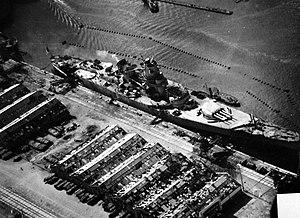
Le Jean Bart était un cuirassé de la Marine nationale française, le second de la classe Richelieu. C'était le septième Jean Bart de la Marine française, son prédécesseur était un cuirassé dreadnought lancé en 1911.
La classe Richelieu est la dernière classe de cuirassés de la marine française, les derniers et les plus grands, en construction au début de la Seconde Guerre mondiale, et qui ne seront retirés du service que dans les années 1960.
La bataille navale de Casablanca était une série d'engagements navals livrés entre les navires de l'United States Navy couvrant l'invasion de l'Afrique du Nord et des navires de l'État français défendant la neutralité du Protectorat français du Maroc conformément à l'Armistice du 22 juin 1940 signé à Compiègne pendant la Seconde Guerre mondiale.